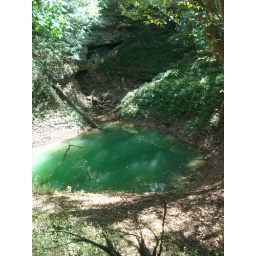
the same water eventually appears above ground again here